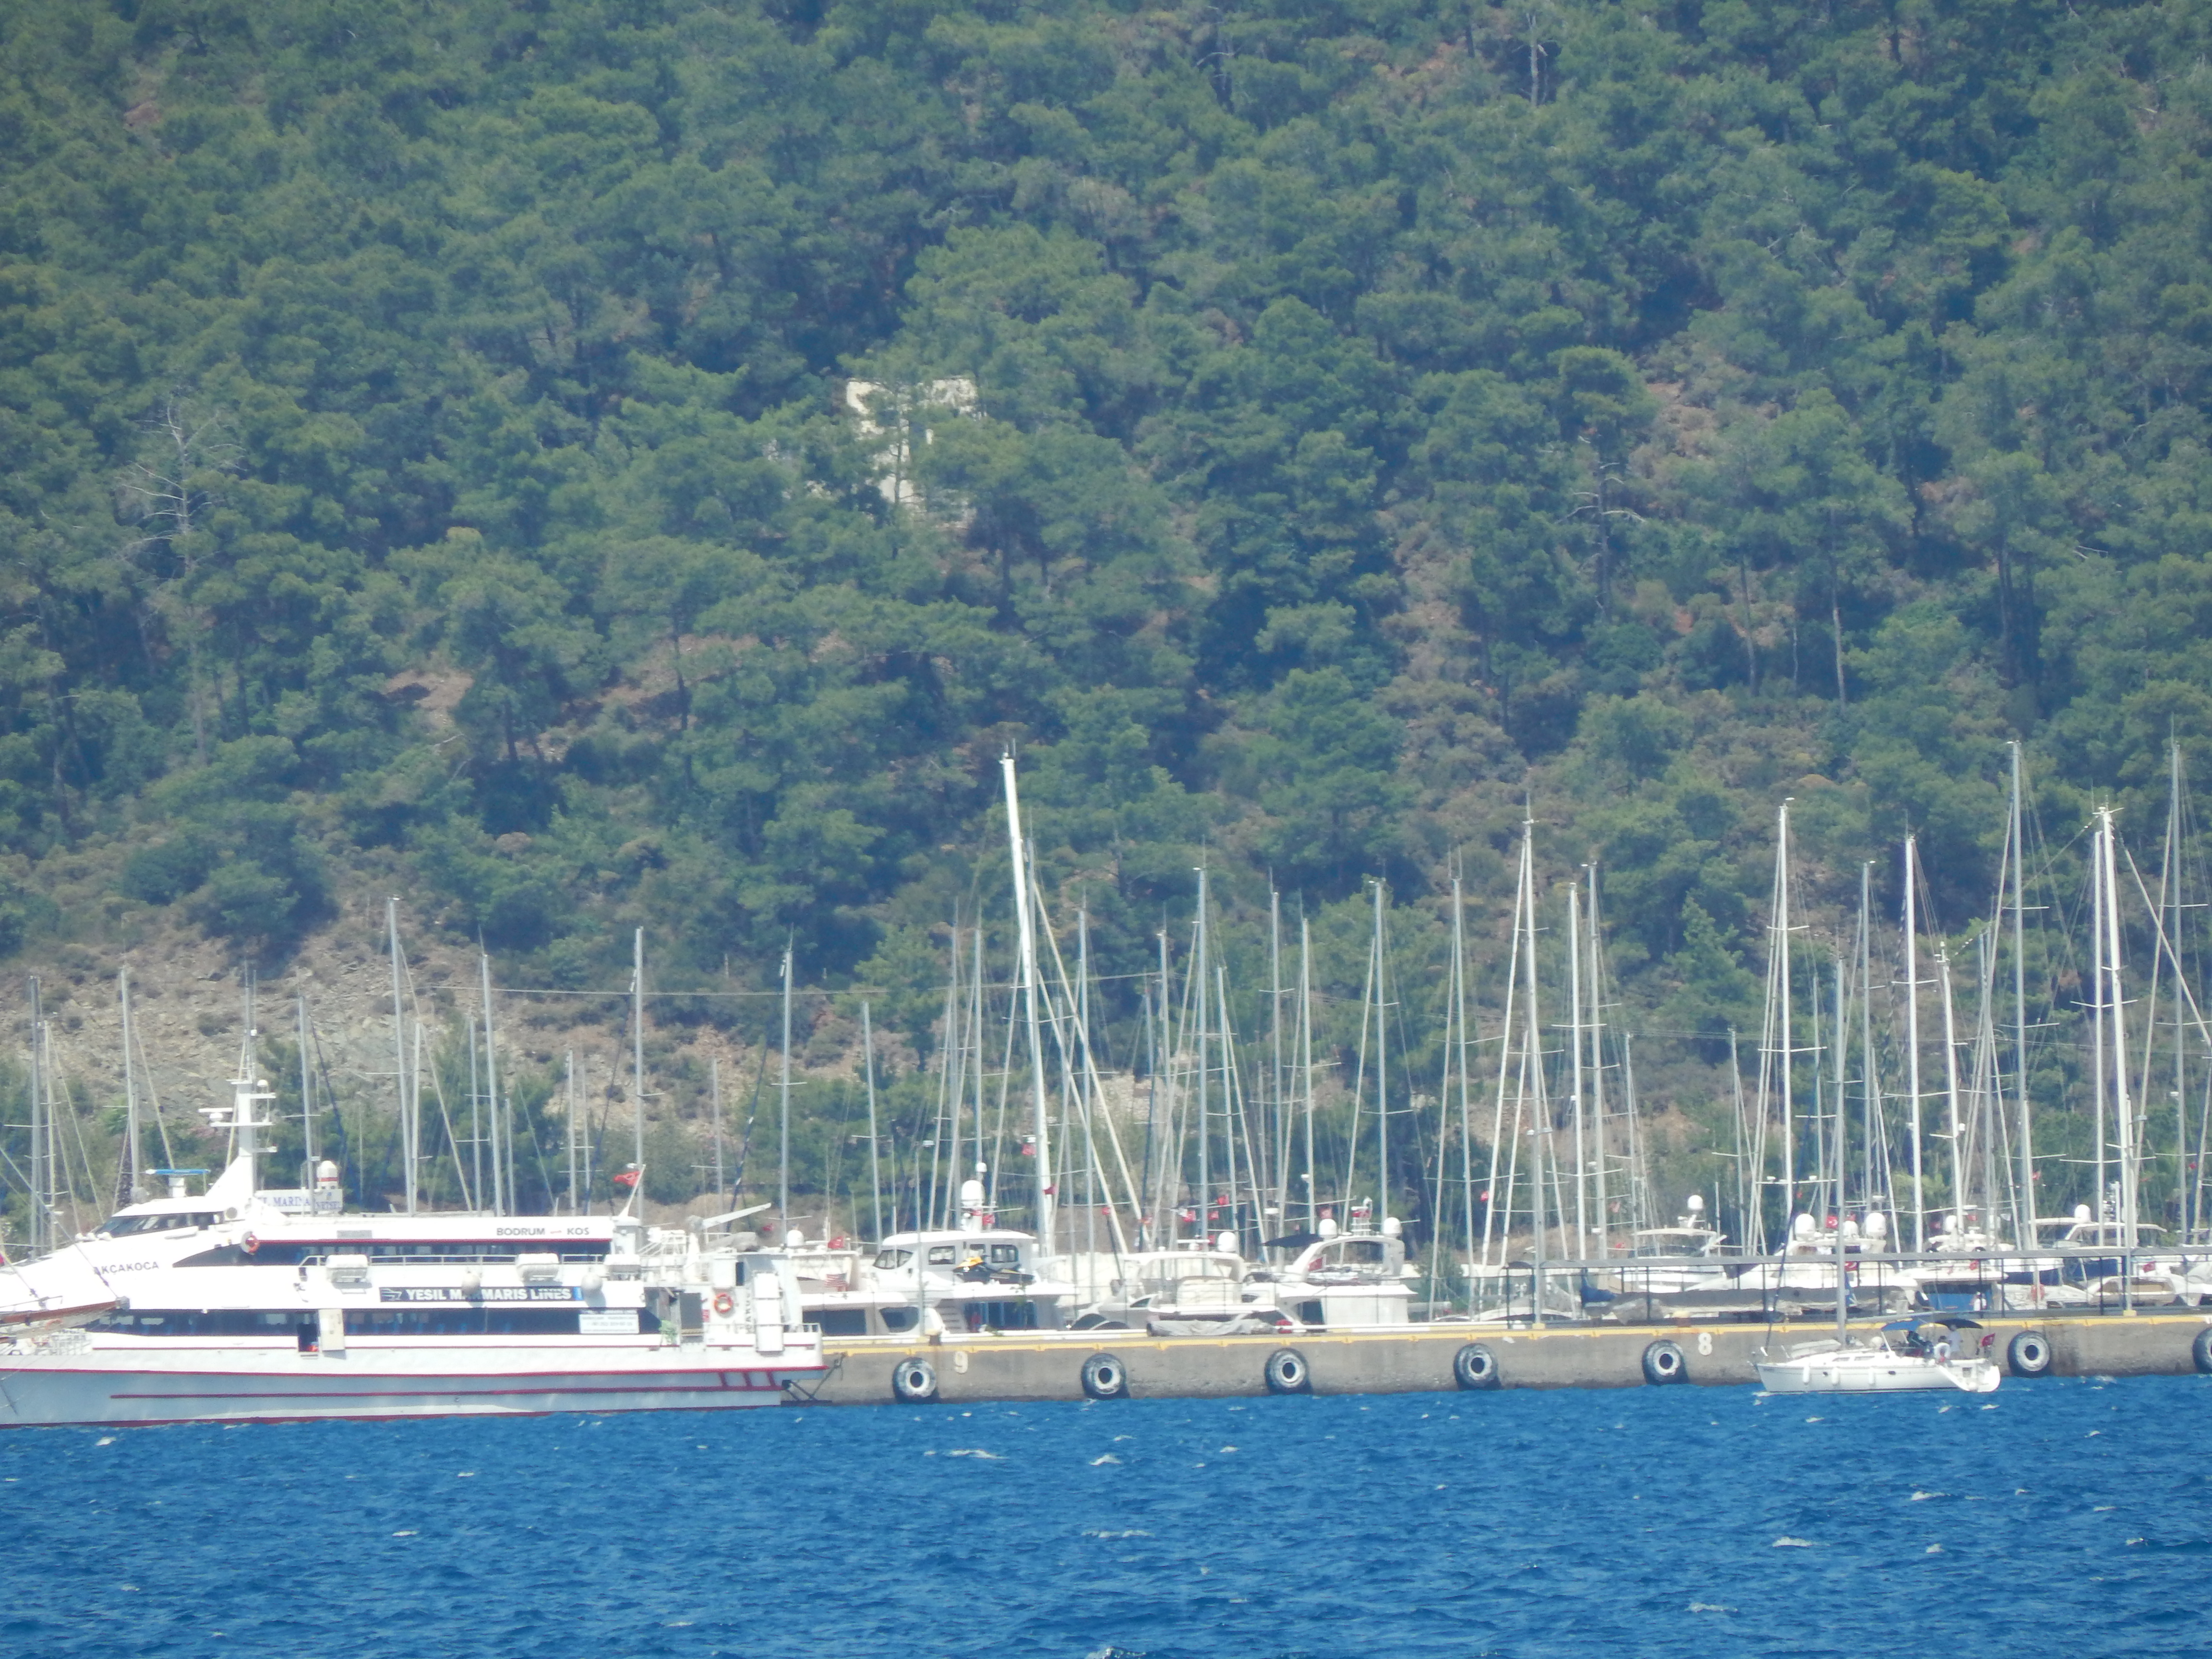
sea, landscape, marina, ship, view, travel, blue, summer, water, riviera, city, coast, boat, resort, harbor, cruise, yacht, sailing, destination, sky, dock, tree, lake, bay, calm, sailboat, inlet, coastal and oceanic landforms, loch, ocean, port, channel, sail